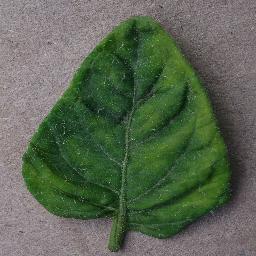
Label: Tomato___Tomato_Yellow_Leaf_Curl_Virus